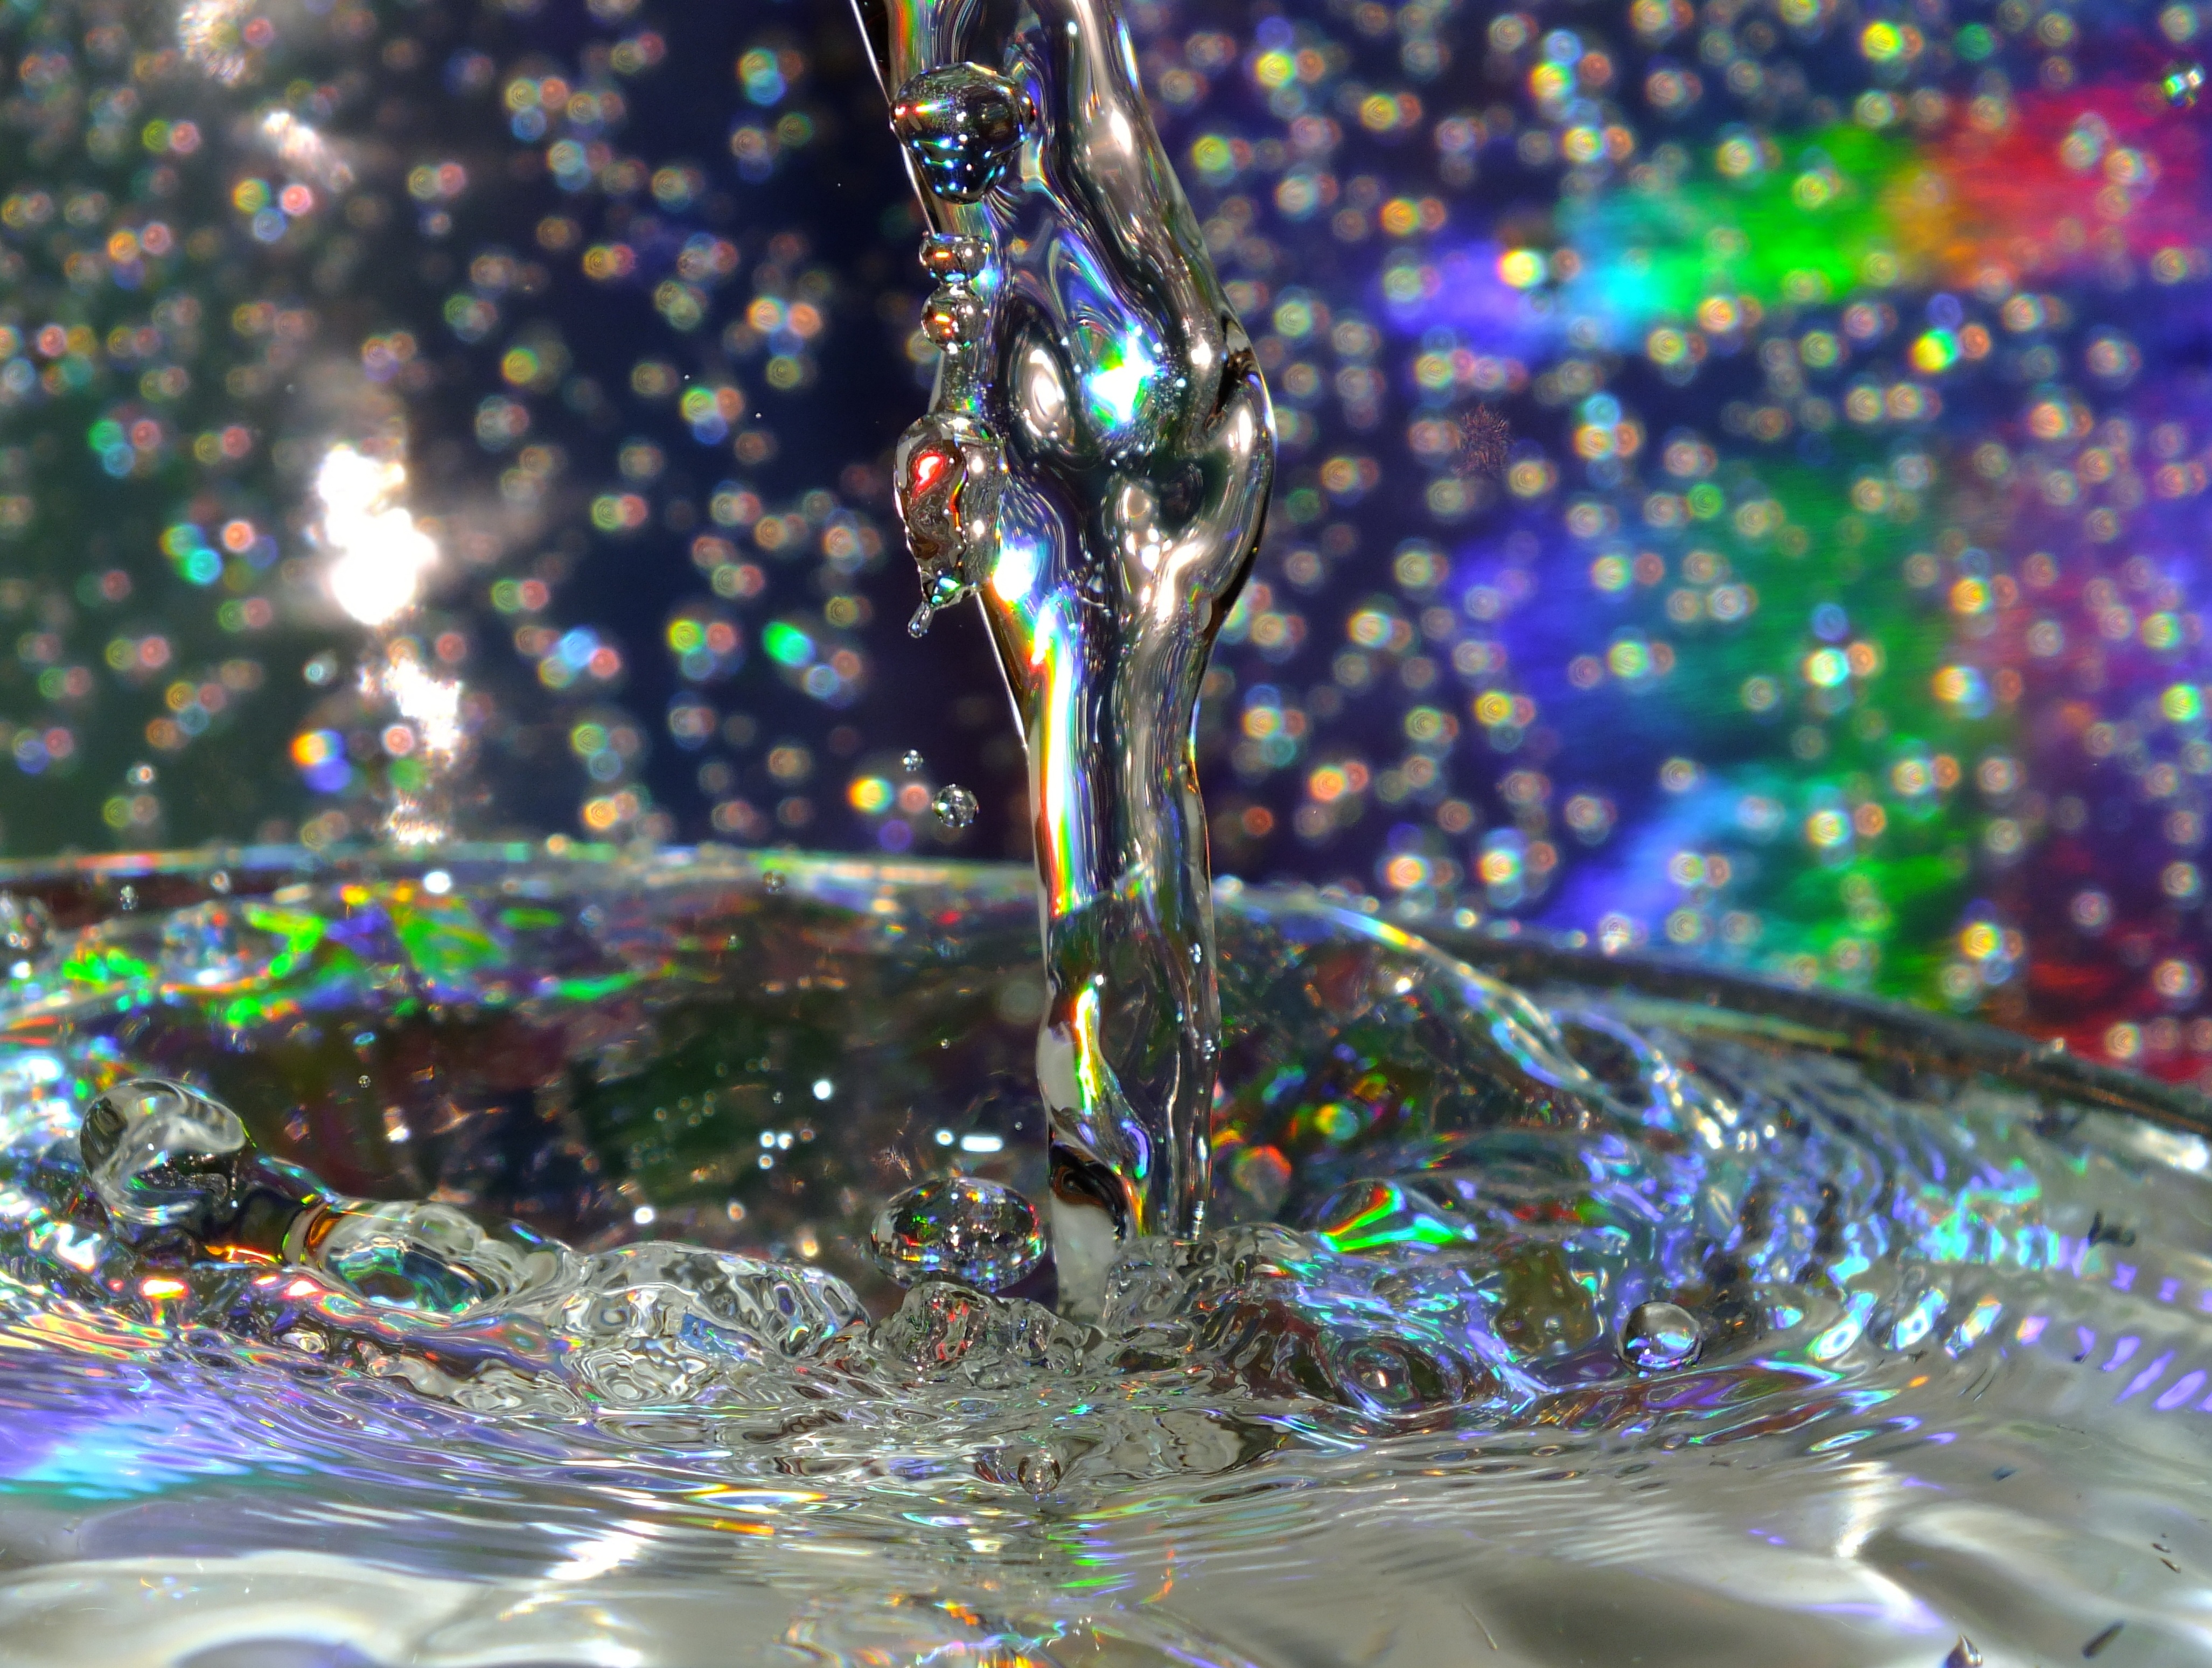
water, droplet, drop, liquid, bokeh, white, flower, glass, raindrop, reflection, color, macro, fresh, blue, black, close up, colour, art, aqua, and, macro photography, clean water, water droplets